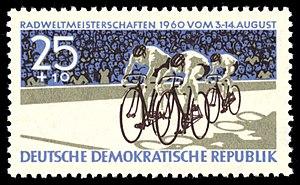
Les championnats du monde de cyclisme sur piste 1960 se sont déroulés à Leipzig, en Allemagne de l’Est. Au total, huit épreuves ont été disputées : six par les hommes et deux par les femmes.